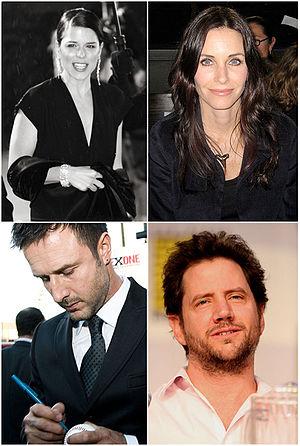
Scream /skɹim/, ou Frissons au Québec, est un film d'horreur américain réalisé par Wes Craven, écrit par Kevin Williamson et sorti en 1996. Il fait partie de la tétralogie Scream, dont il est l'opus initial.
Scream 2, ou Frissons 2 au Québec, est un film d'horreur américain réalisé par Wes Craven, écrit par Kevin Williamson et sorti en 1997. Il fait partie de la quadrilogie Scream, dont il est le second volet.